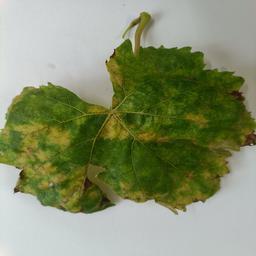
Label: Downy Mildew